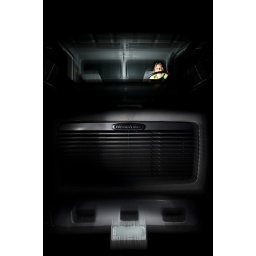
D2x and Nikor 12-241 SB800 in the truck1 SB600 spotting the truck emblem1 SB600 spotting the license plate